Voisava Arianiti

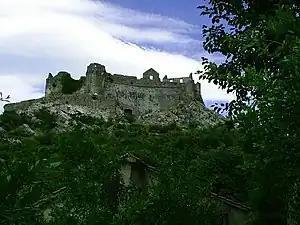
Žabljak the main residence of Ivan and Voisava in Zeta

Voisava married Ivan Crnojević, son of Stefan Crnojević, who became Lord of Zeta in 1465 following his father’s death. During his rule, Ivan established his main residence in the fortress town of Žabljak, which served as the political and administrative center of Zeta. As his wife, Voisava would have lived there and likely taken part in the social and courtly life of the region. Early in his leadership, Ivan faced conflict with the city of Kotor, supported by the Republic of Venice. Despite this, he secured backing from local communities such as Grbalj and Paštrovići, and peace was reached after several skirmishes in 1466. At the same time, the expanding Ottoman Empire was weakening neighboring rulers, including the Kosača family. Following the death of Stefan Vukčić Kosača in 1466, Ivan forged peaceful ties with his successor, Vlatko Kosača, which brought relative stability to Zeta during Voisava’s lifetime.